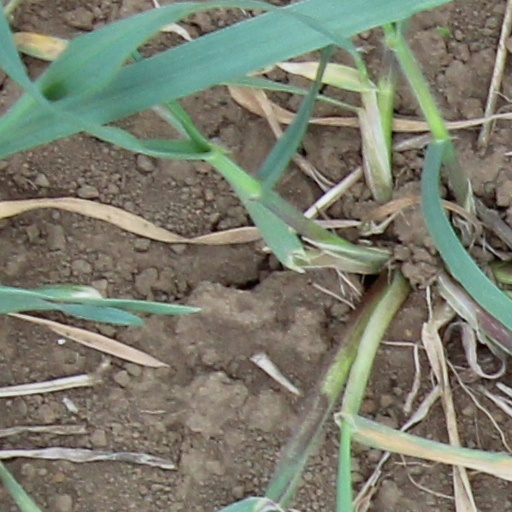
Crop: wheat